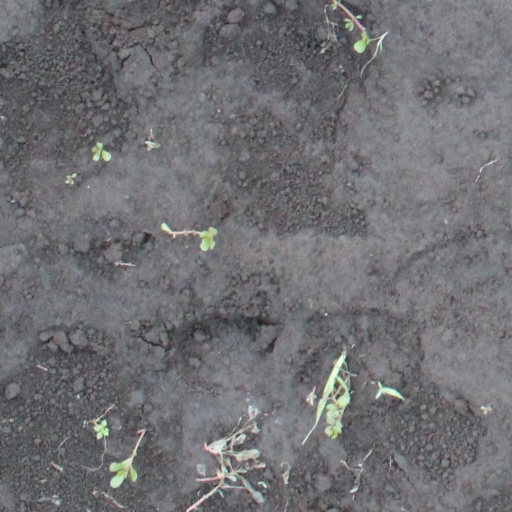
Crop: soybean